Jiangbei railway station

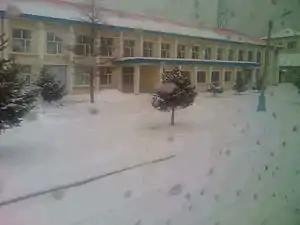

Jiangbei railway station is a railway station of Changchun–Tumen Railway and Jilin–Shulan Railway. The station located in the Longtan District of Jilin, Jilin province, China.